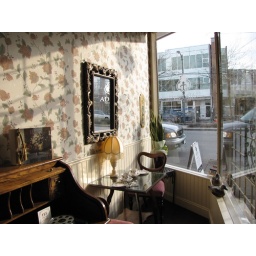
this place was too cute for words. i really like this shot with the light coming in thru the window